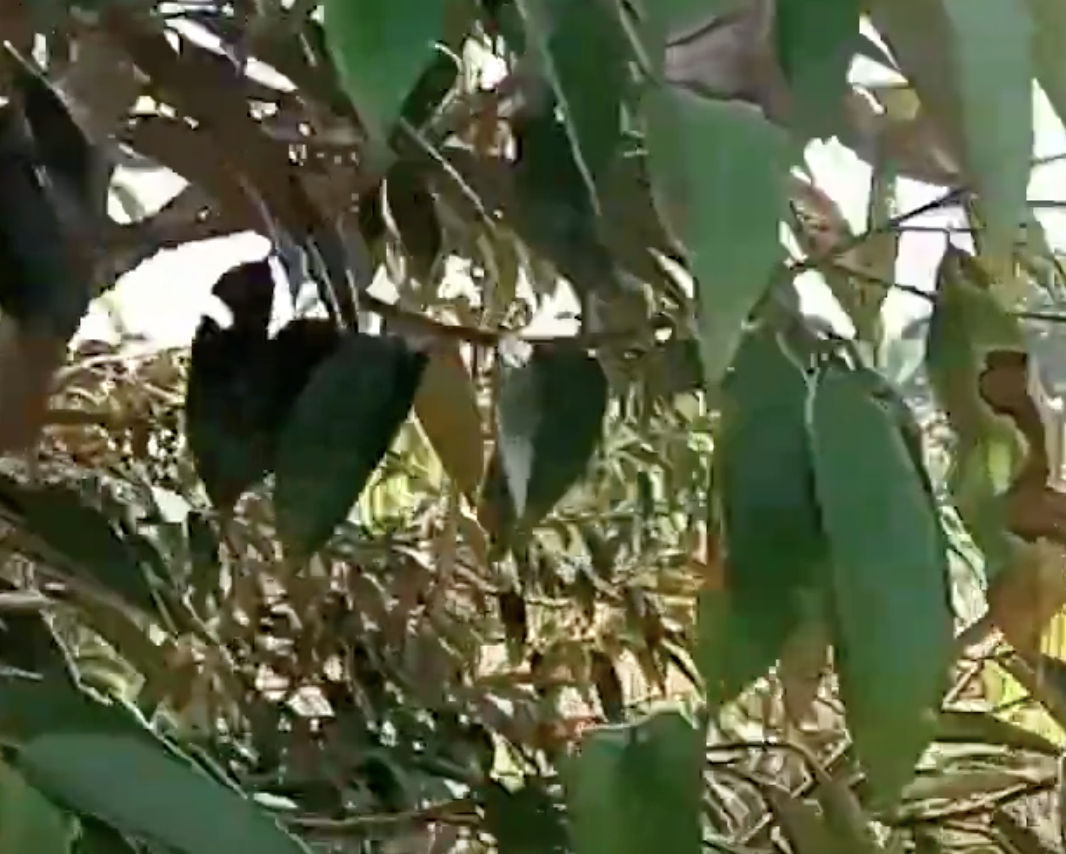
Label: sooty_mold